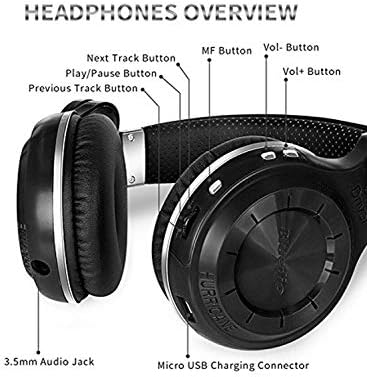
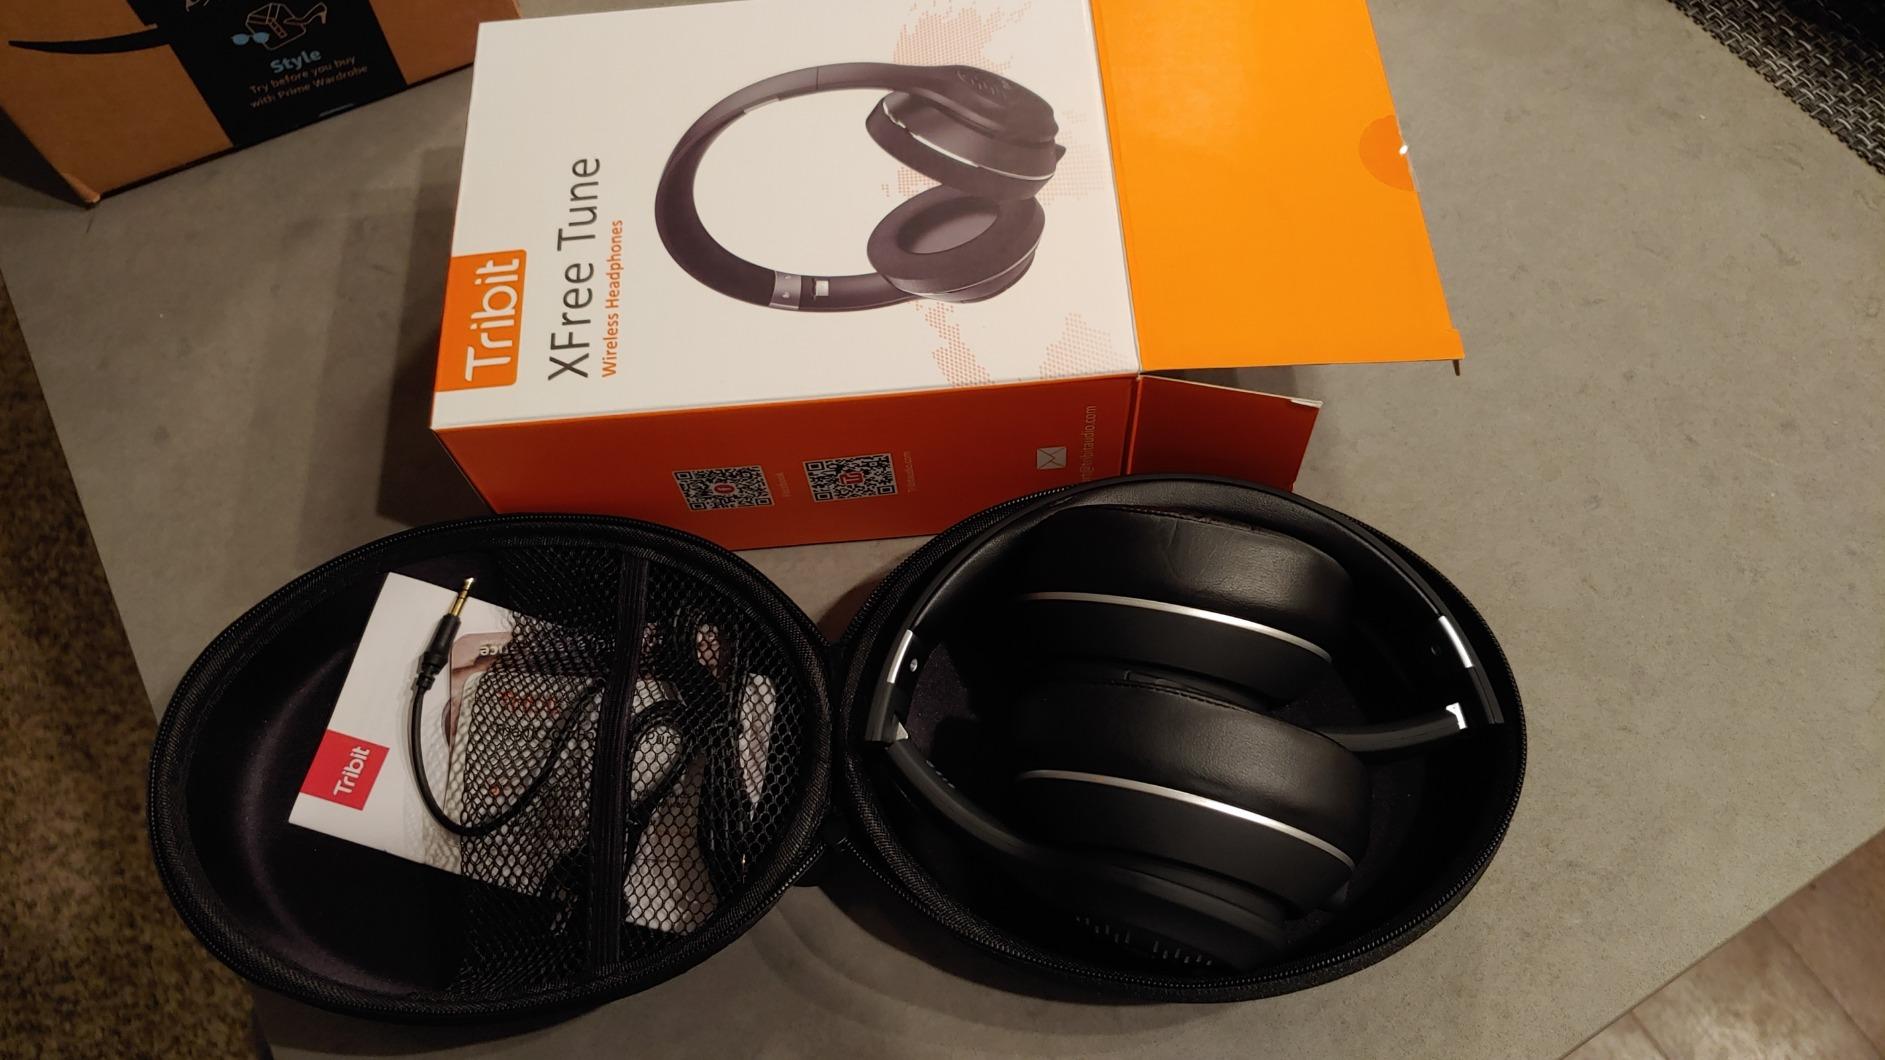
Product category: headphones
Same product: no